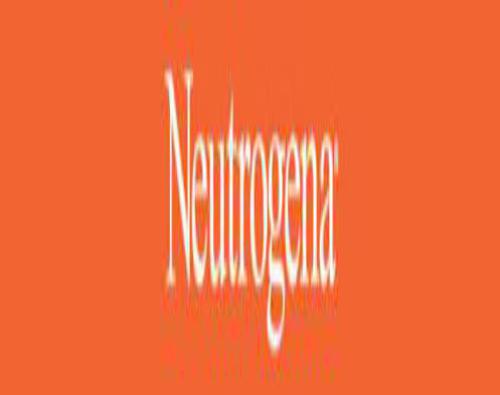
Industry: Necessities